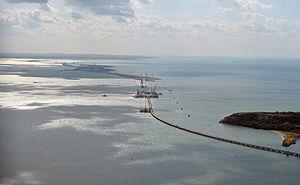
Le pont de Crimée est un pont traversant le détroit de Kertch, entre la péninsule de Kertch, en Crimée, à l'ouest, et la péninsule de Taman, dans le kraï de Krasnodar, en Russie, à l'est. Avec ses 18 km de long, c'est le plus long pont de Russie et d'Europe.